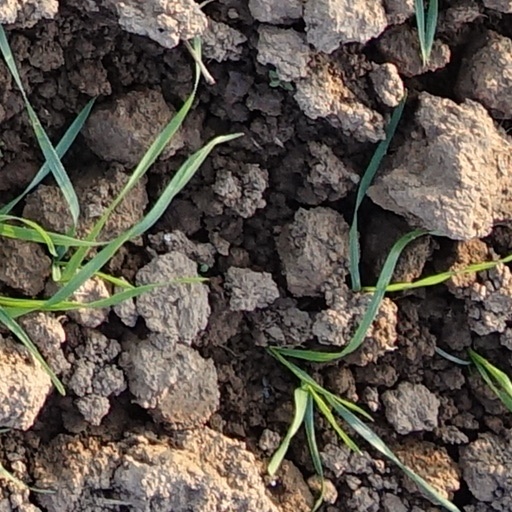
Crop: wheat